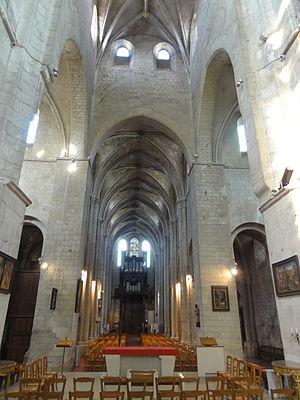
Croisée, vue vers l'ouest.
L'église Saint-Étienne de Beauvais est une église catholique paroissiale située à Beauvais, chef-lieu du département de l'Oise, rue de l'Étamine. Sa fondation à la fin du IIIᵉ siècle est due à saint Firmin. L'on ignore son premier vocable, mais elle a longtemps été dédiée à saint Vaast d'Arras, et un chapitre a existé sous ce titre de 1072 à 1742. Même avant le début de la construction de l'église actuelle au début du XIIᵉ siècle, l'église Saint-Étienne est le centre de la vie municipale, et bien que située en dehors de la cité épiscopale, sa paroisse est l'une des plus importantes de la ville. Sa nef et son transept sont de style roman, hormis les deux premières travées de la nef reconstruites après un incendie à la fin du XIIᵉ siècle, et les murs orientaux du transept en grande partie remaniés au XVIᵉ siècle. Dans la nef, l'on trouve une élévation à trois étages avec triforium. Le voûtement d'ogives des bas-côtés a vraisemblablement commencé vers 1120, mais l'on suppose que le chœur roman terminé avant cette date était voûté d'ogives dès le départ.